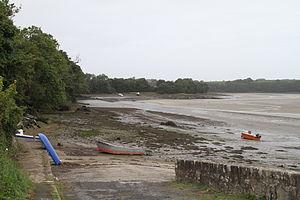
Cale à l'Aber Benoit sur la commune Tréglonou
Tréglonou est une commune du département du Finistère, dans la région Bretagne, en France, que borde la rive méridionale de l'Aber-Benoît.
L'Aber-Benoît est un aber du Pays de Léon dans le Nord-Ouest du Finistère, en Bretagne.